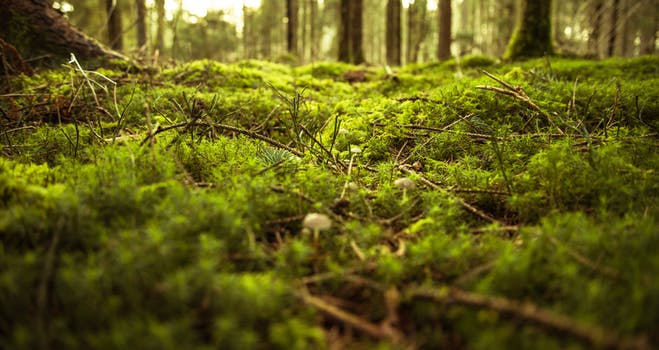
Label: No Watermark